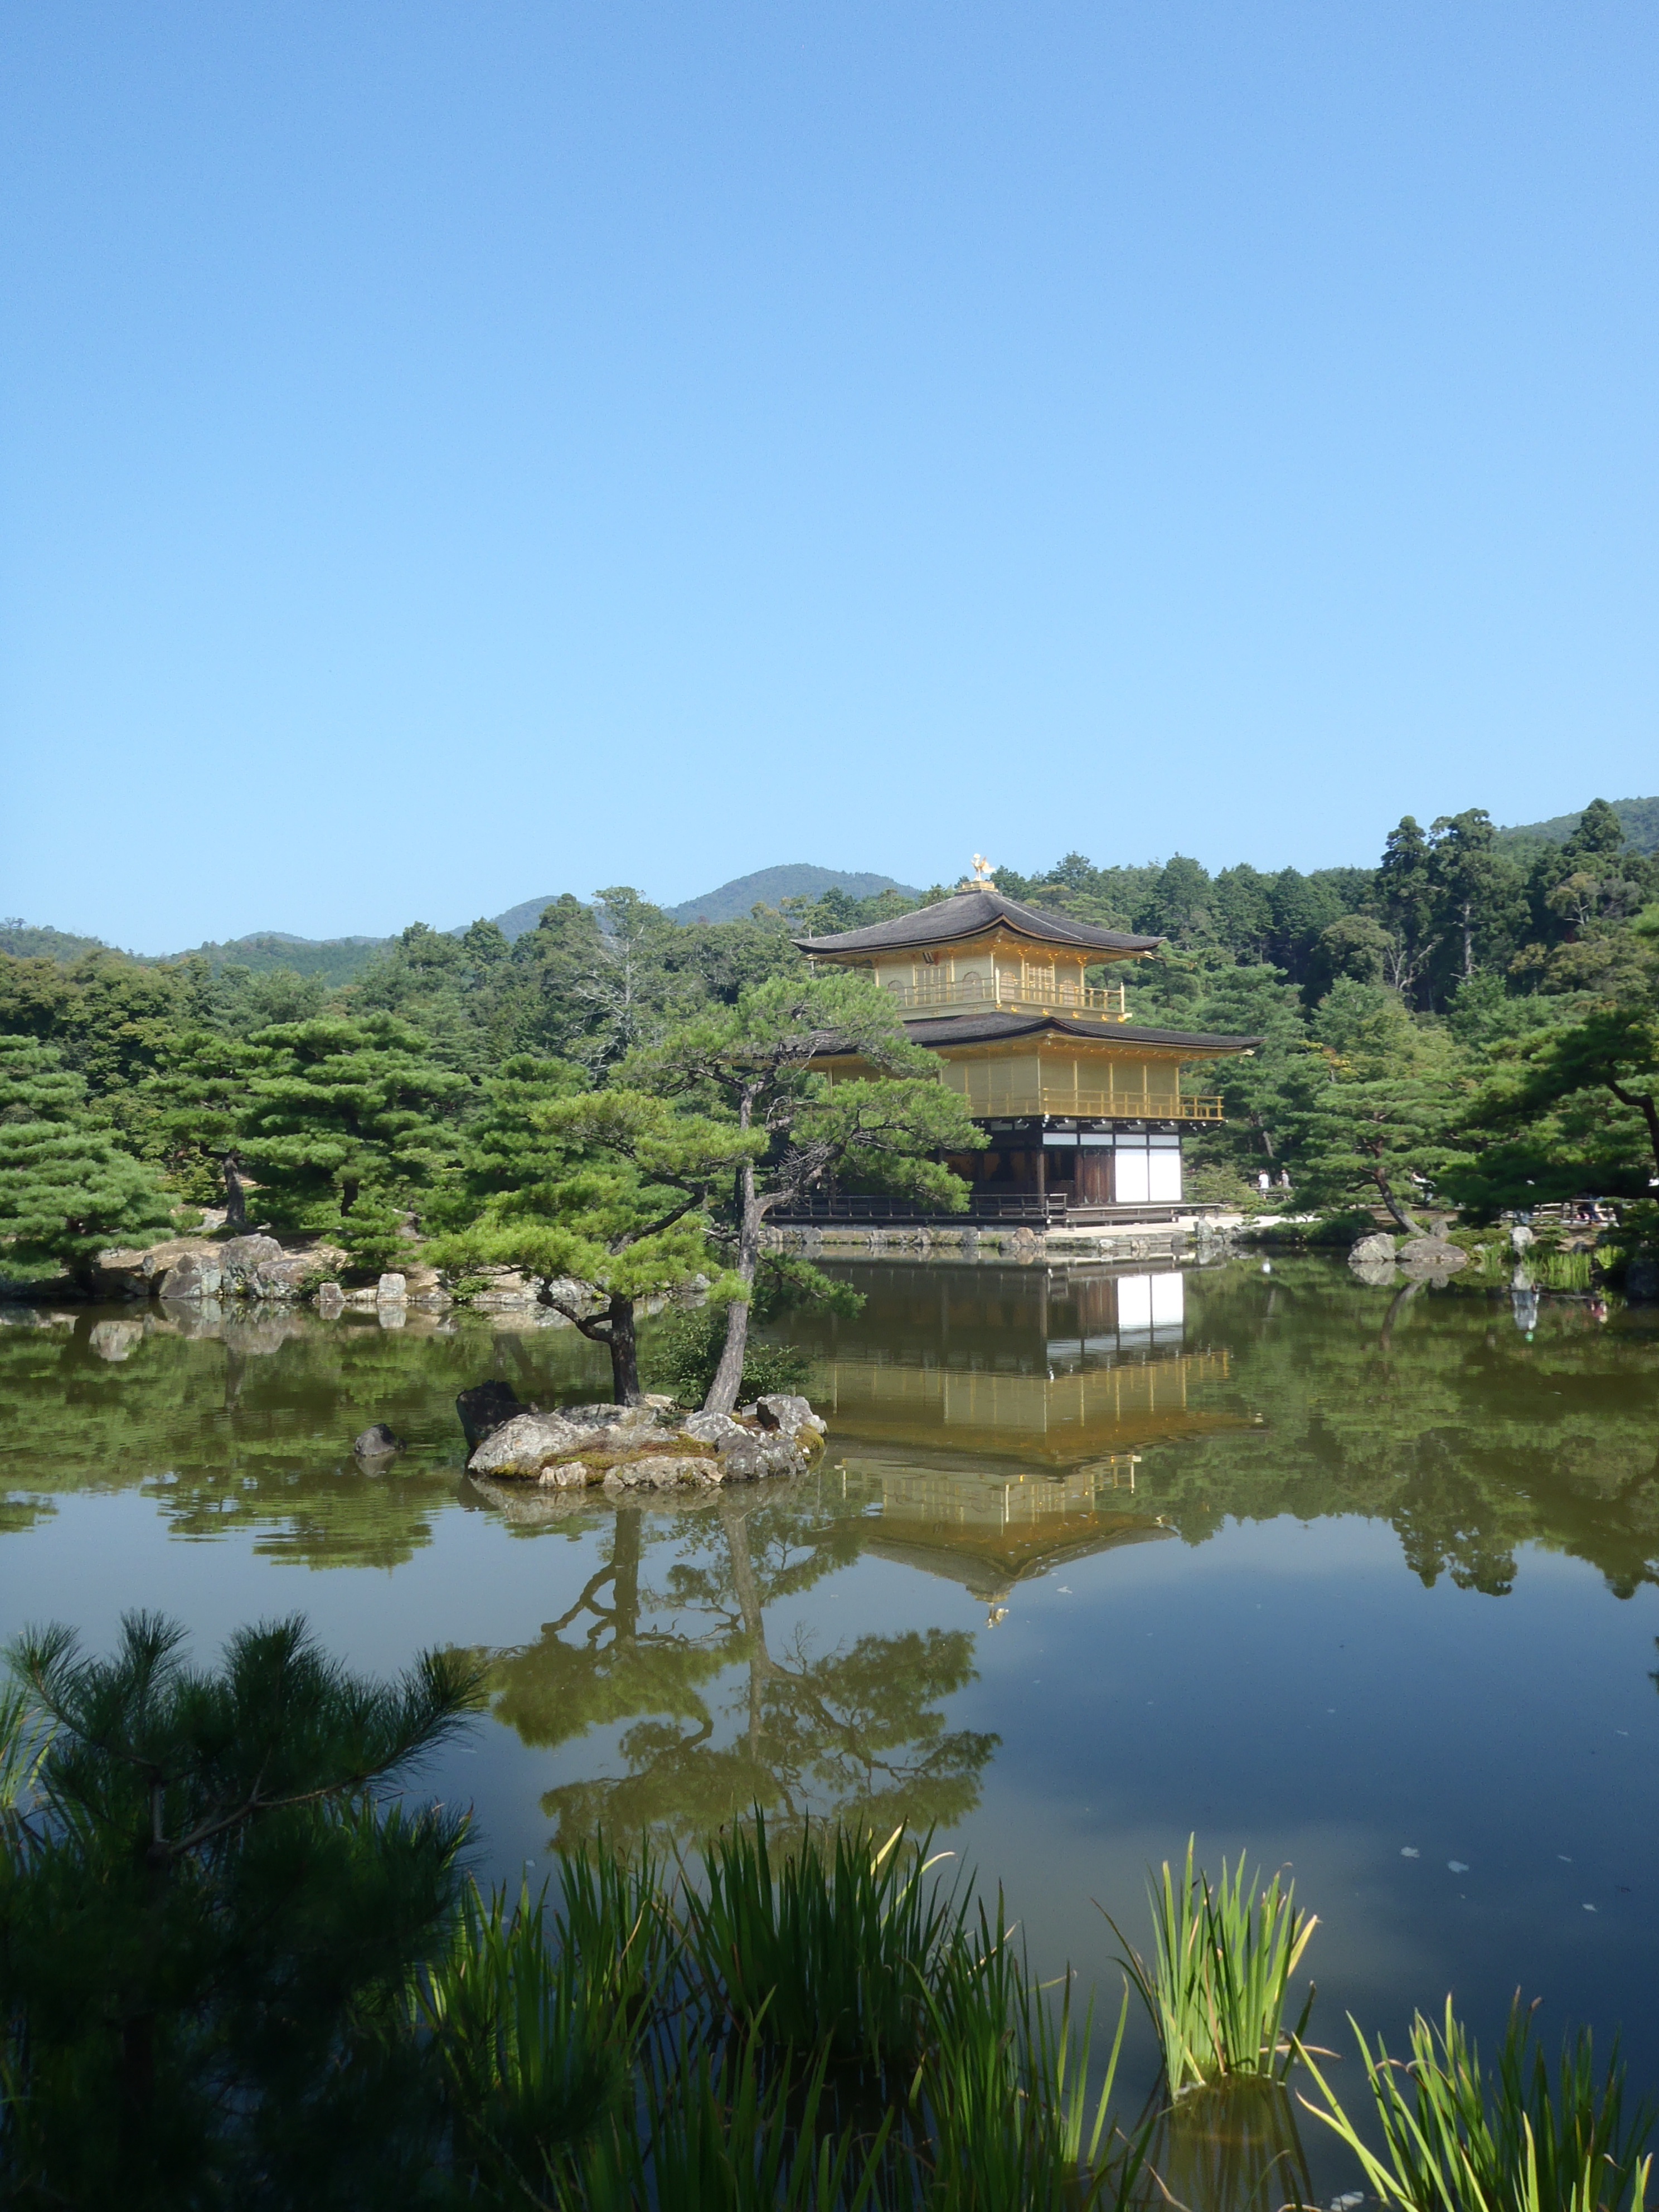
landscape, water, marsh, lake, river, pond, reflection, reservoir, body of water, wetland, loch, ecosystem, fish pond